Richard Marriott

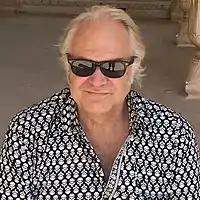
Marriott in India, 2017

Richard Marriott (born 1951) is an American composer and performer. He has composed for film, television, dance, theater, opera, installations and video games. He is the founder and artistic director of the Club Foot Orchestra, an important modern ensemble for live music performance with silent films. His teachers include Dominick Argento and Paul Fetler at the University of Minnesota, Pauline Oliveros at UCSD, North Indian sarod master Ali Akbar Khan, shakuhachi master Masayuki Koga, and Balinese composers Nyoman Windha and Made Subandi. Marriott was a member of Snakefinger's History of the Blues and has recorded with The Residents, Brazilian Girls, "Singer at Large" Johnny J. Blair, and many others. He performs on brass and woodwind instruments, Western and Asian.